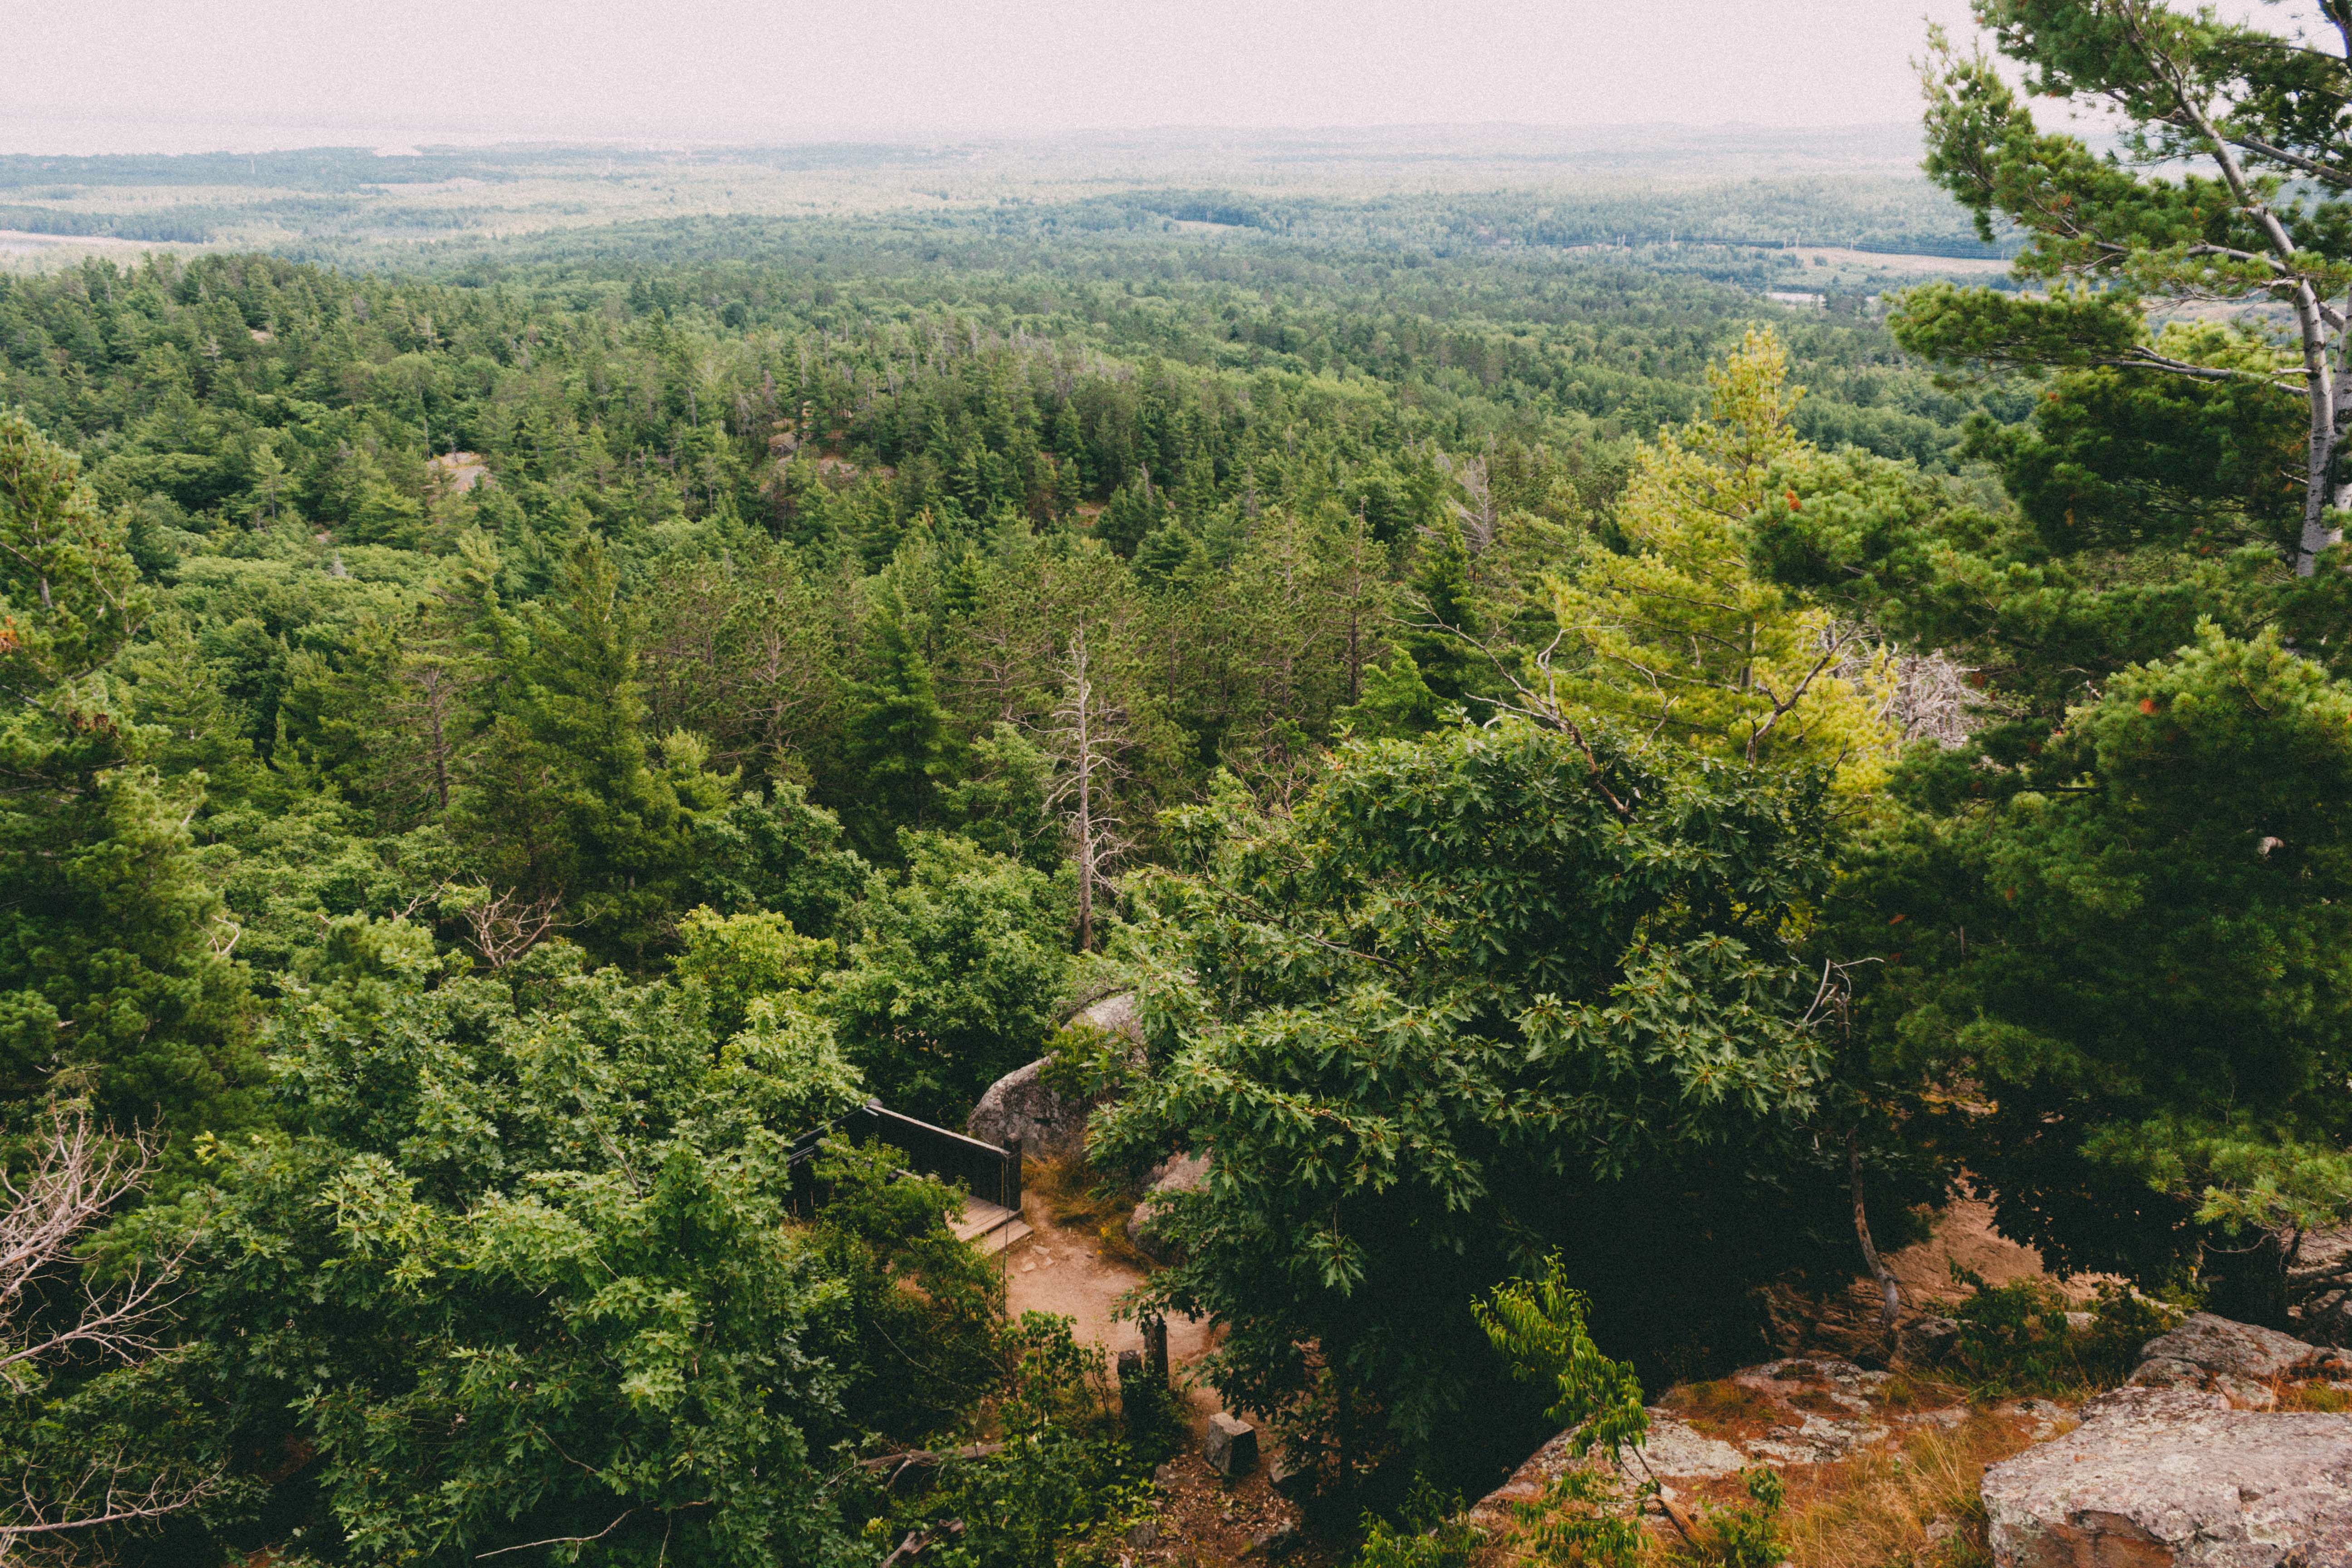
tree, forest, wilderness, mountain, trail, hill, valley, jungle, autumn, ridge, vegetation, rainforest, habitat, ecosystem, rural area, biome, natural environment, geographical feature, mountainous landforms